Radnevo Peak

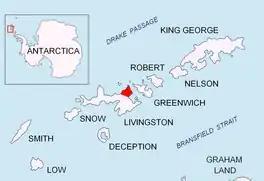
Location of Varna Peninsula on Livingston Island in the South Shetland Islands.

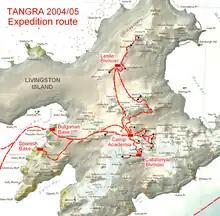
The survey route of Tangra 2004/05 including Radnevo Peak.

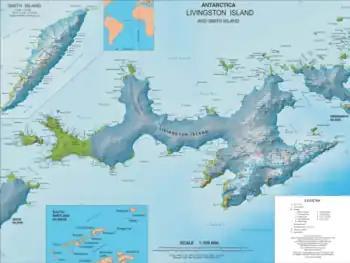
Topographic map of Livingston Island and Smith Island

Radnevo Peak is a peak of elevation 481 m forming the southwest extremity of Vidin Heights on Varna Peninsula on Livingston Island in the South Shetland Islands, Antarctica. Surmounting Kaliakra Glacier to the southeast and Saedinenie Snowfield to the northwest. Linked to Leslie Hill by Leslie Gap. The peak is named after the town of Radnevo in Southeastern Bulgaria.